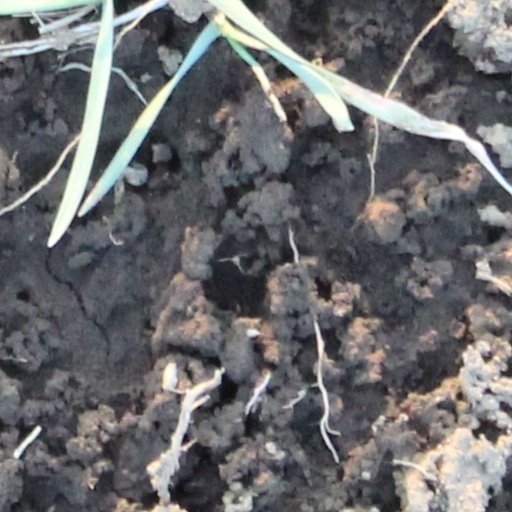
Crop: wheat